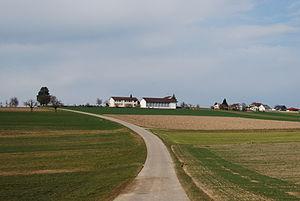
Obersteckholz est une commune suisse du canton de Berne, située dans l'arrondissement administratif de Haute-Argovie.